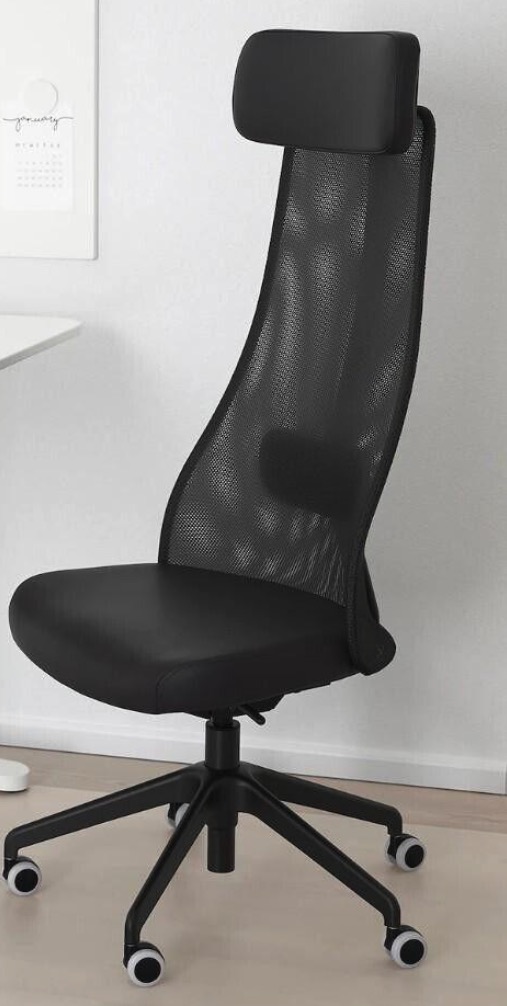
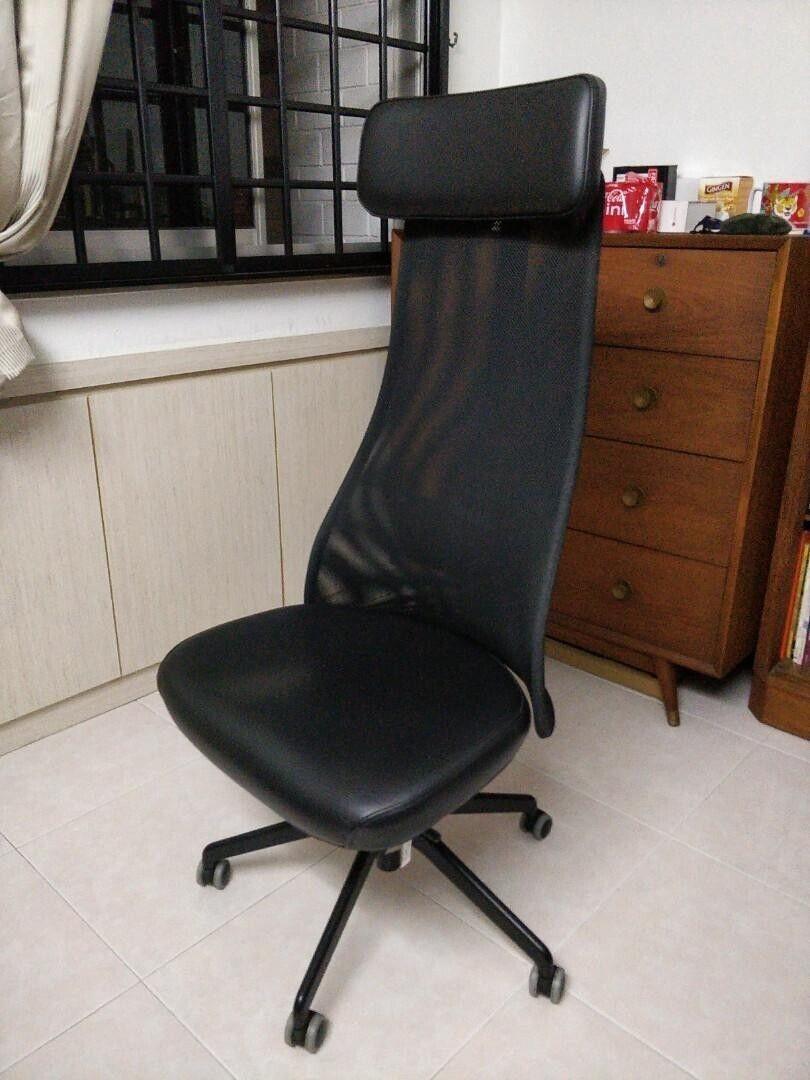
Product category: items_chair
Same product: yes